USS Reno (DD-303)

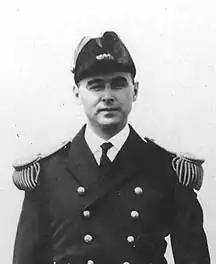
Walter E. Reno

Walter Elsworth Reno was born on 3 October 1881 in Davis County, Iowa. He entered the United States Naval Academy in 1901 and graduated in 1905. While a junior officer, Reno served primarily in battleships. He was promoted to the rank of Lieutenant in 1910 and during the next four years was stationed on the battleships and . From early 1914 until early 1916 he was Officer in Charge at the Chicago, Illinois, Navy Recruiting Station.